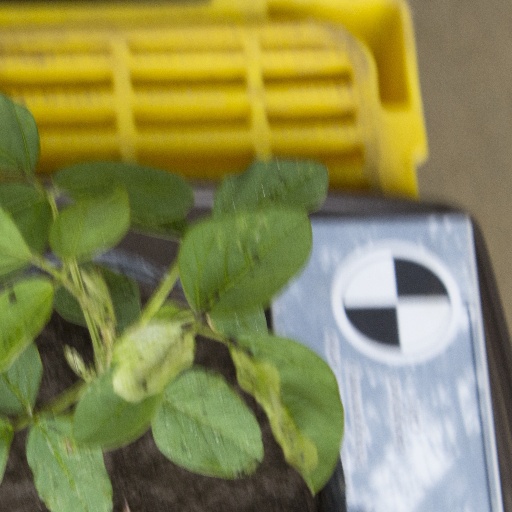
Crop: soybean